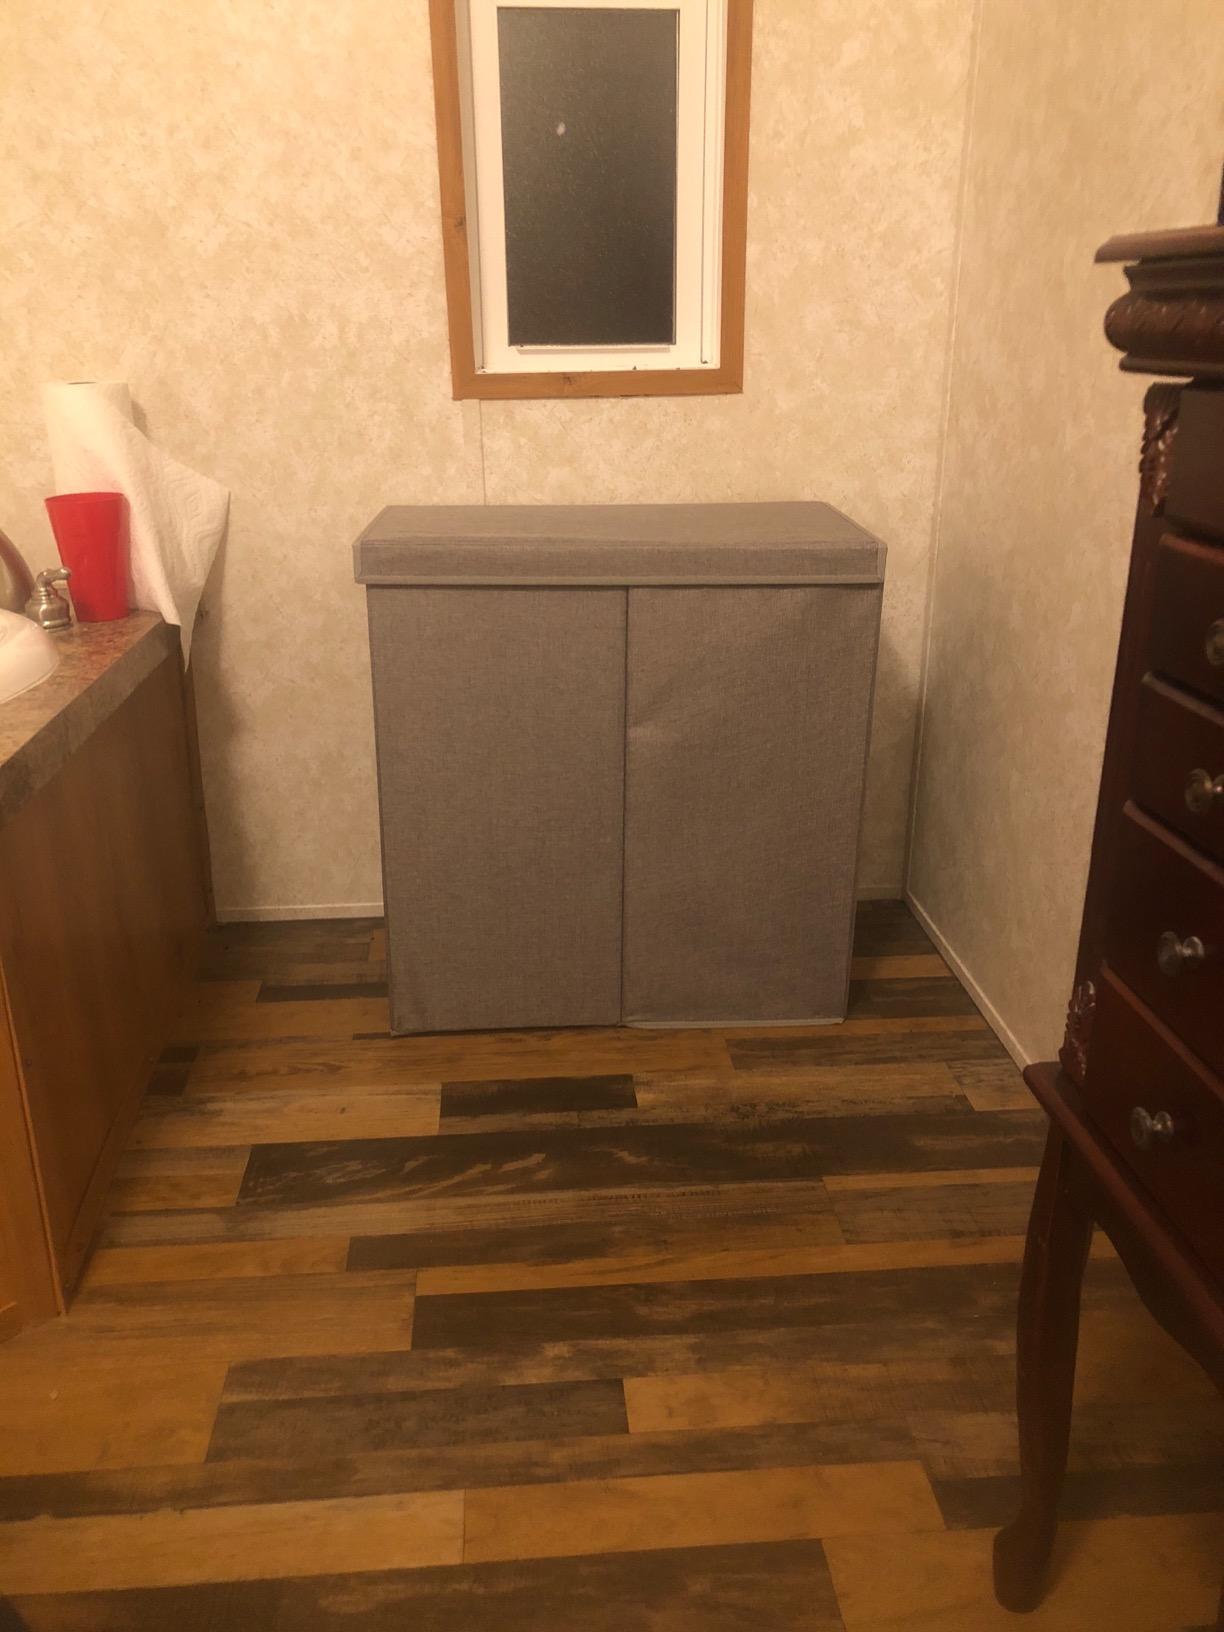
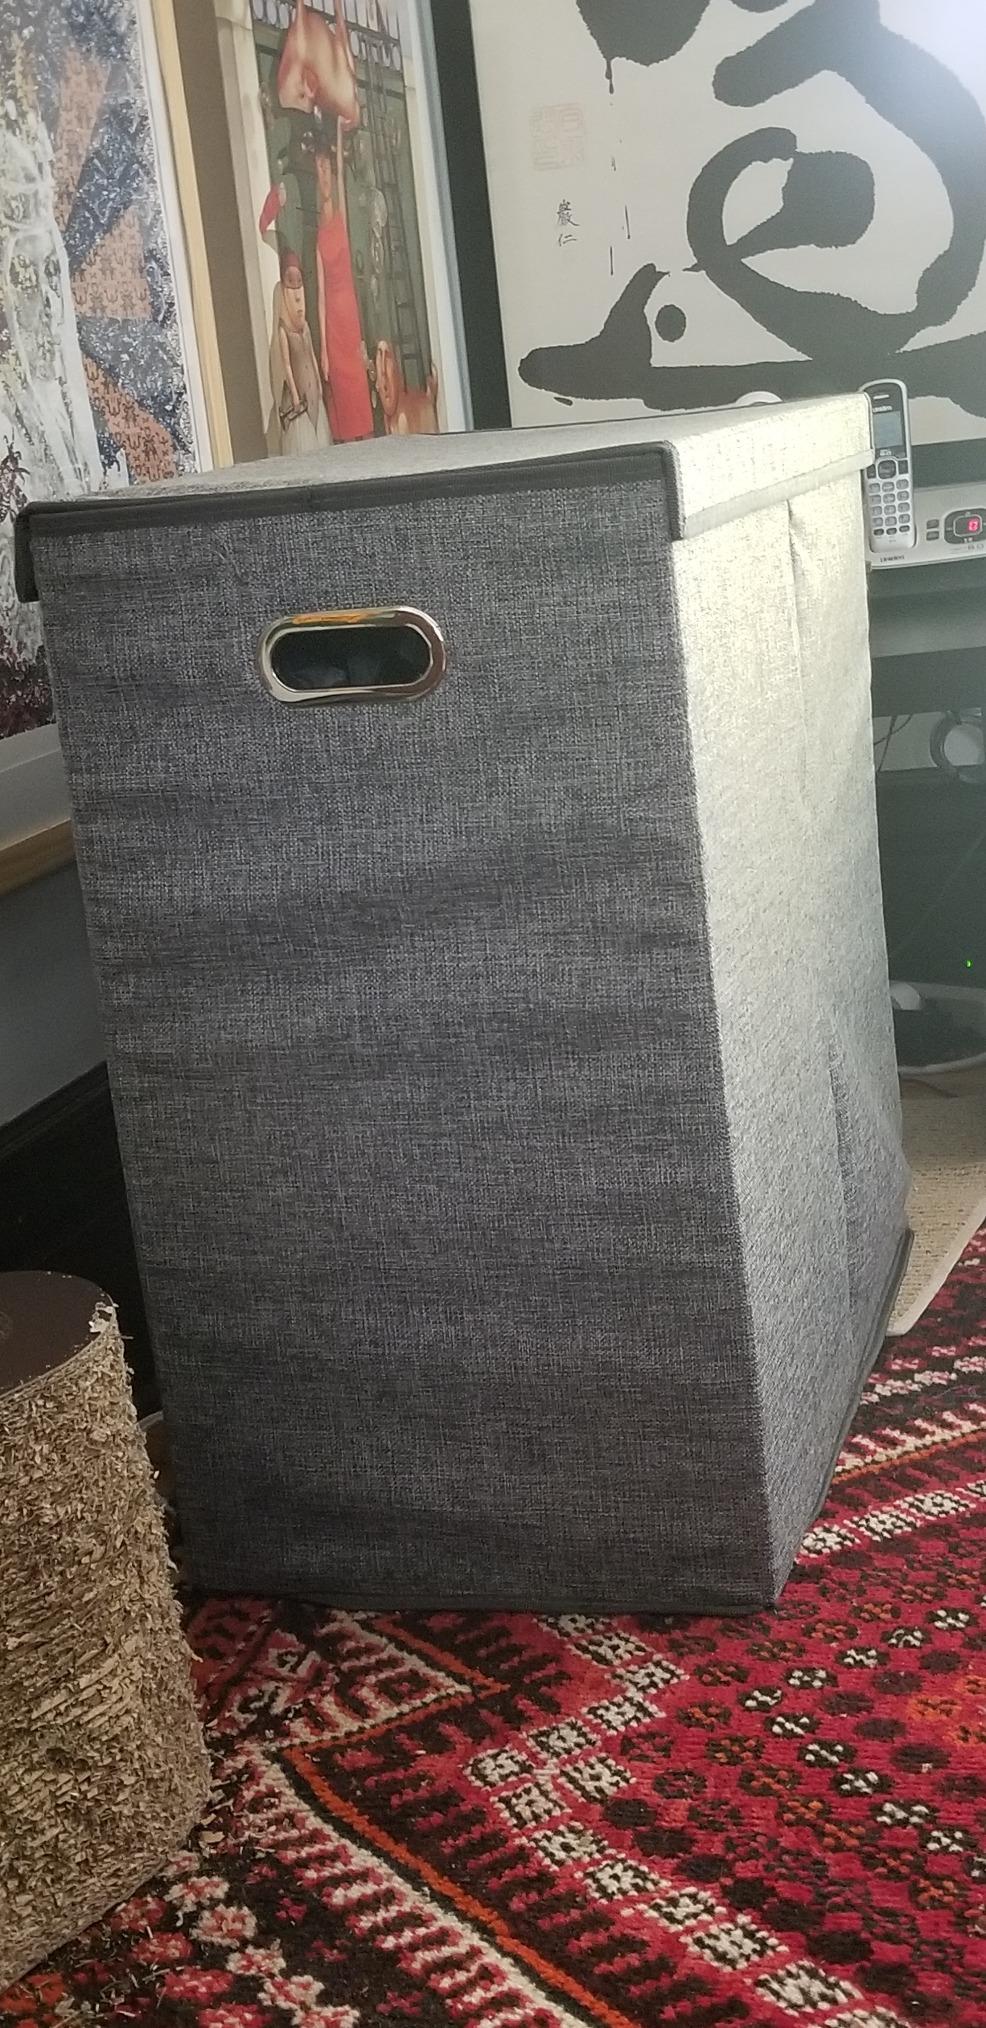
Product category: items_hamper
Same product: yes